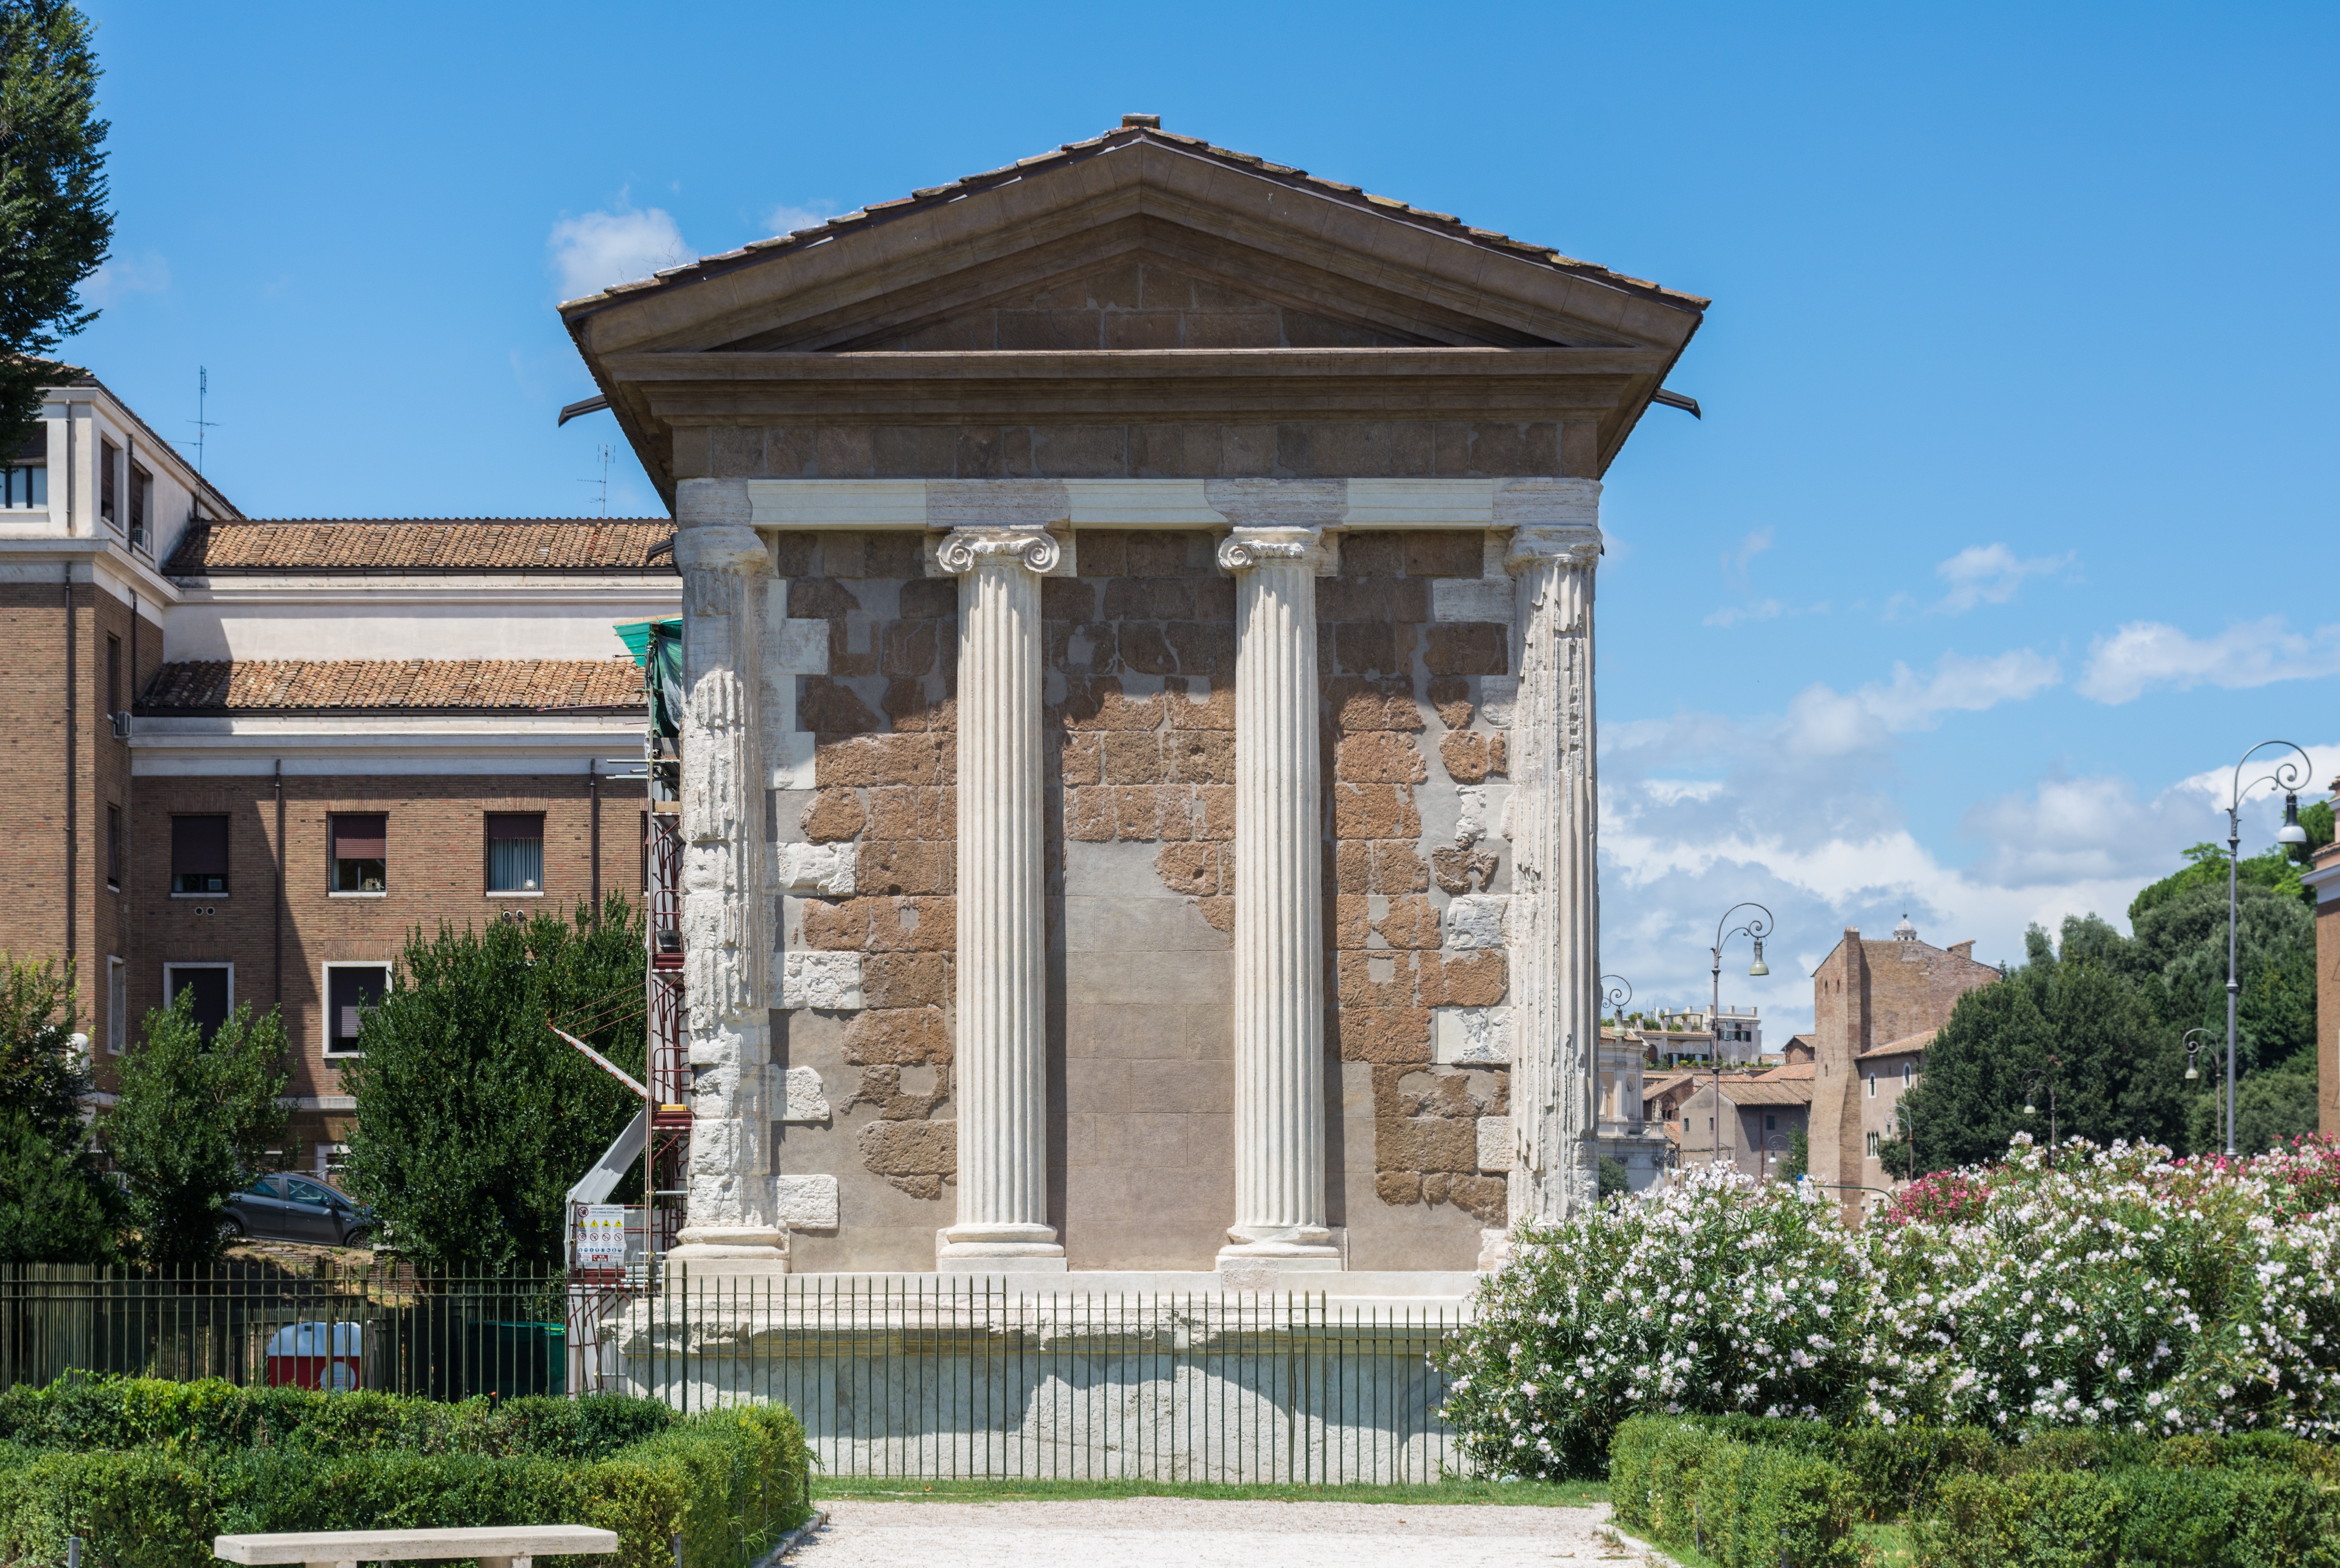
architecture, mansion, palace, monument, arch, column, landmark, italy, facade, rome, temple, estate, courthouse, showplace, ancient rome, classical architecture, temple of portunus